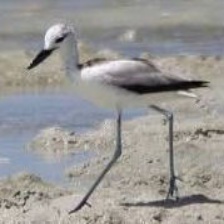
Species: CRAB PLOVER
Scientific name: DROMAS ARDEOLA